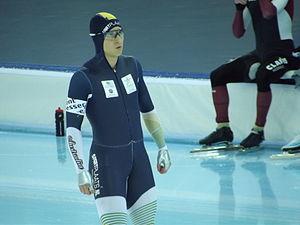
Daniel Greig né le 13 mars 1991 à Adelaide est un patineur de vitesse australien.